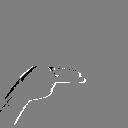
ASL letter: h